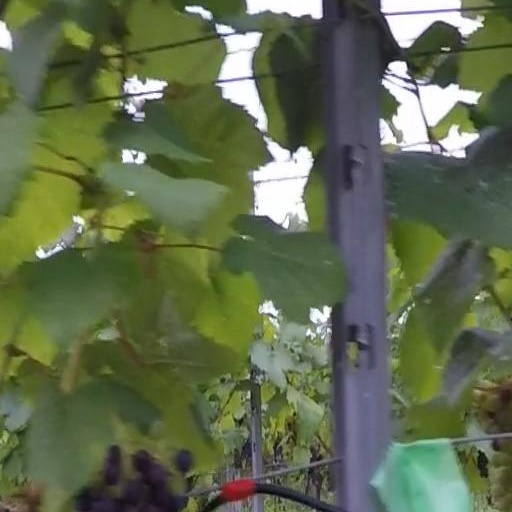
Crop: grape